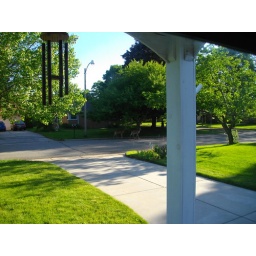
A couple of deer walking by the house in the early morning hours.